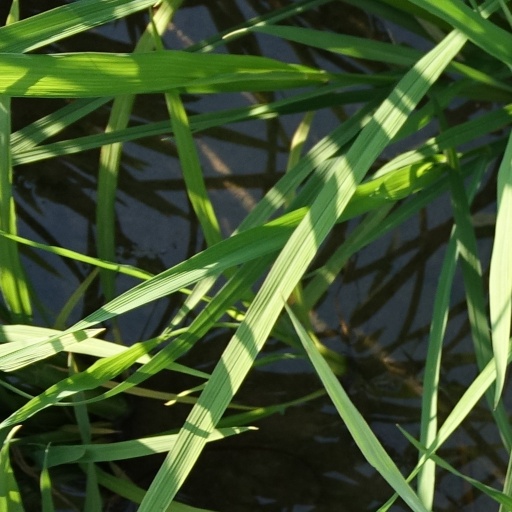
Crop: rice